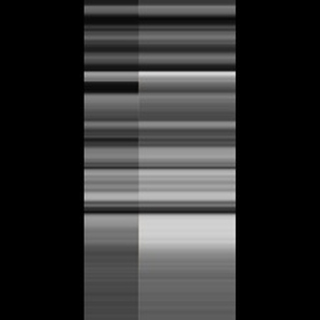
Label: sugarcane_yellow_leaf_disease